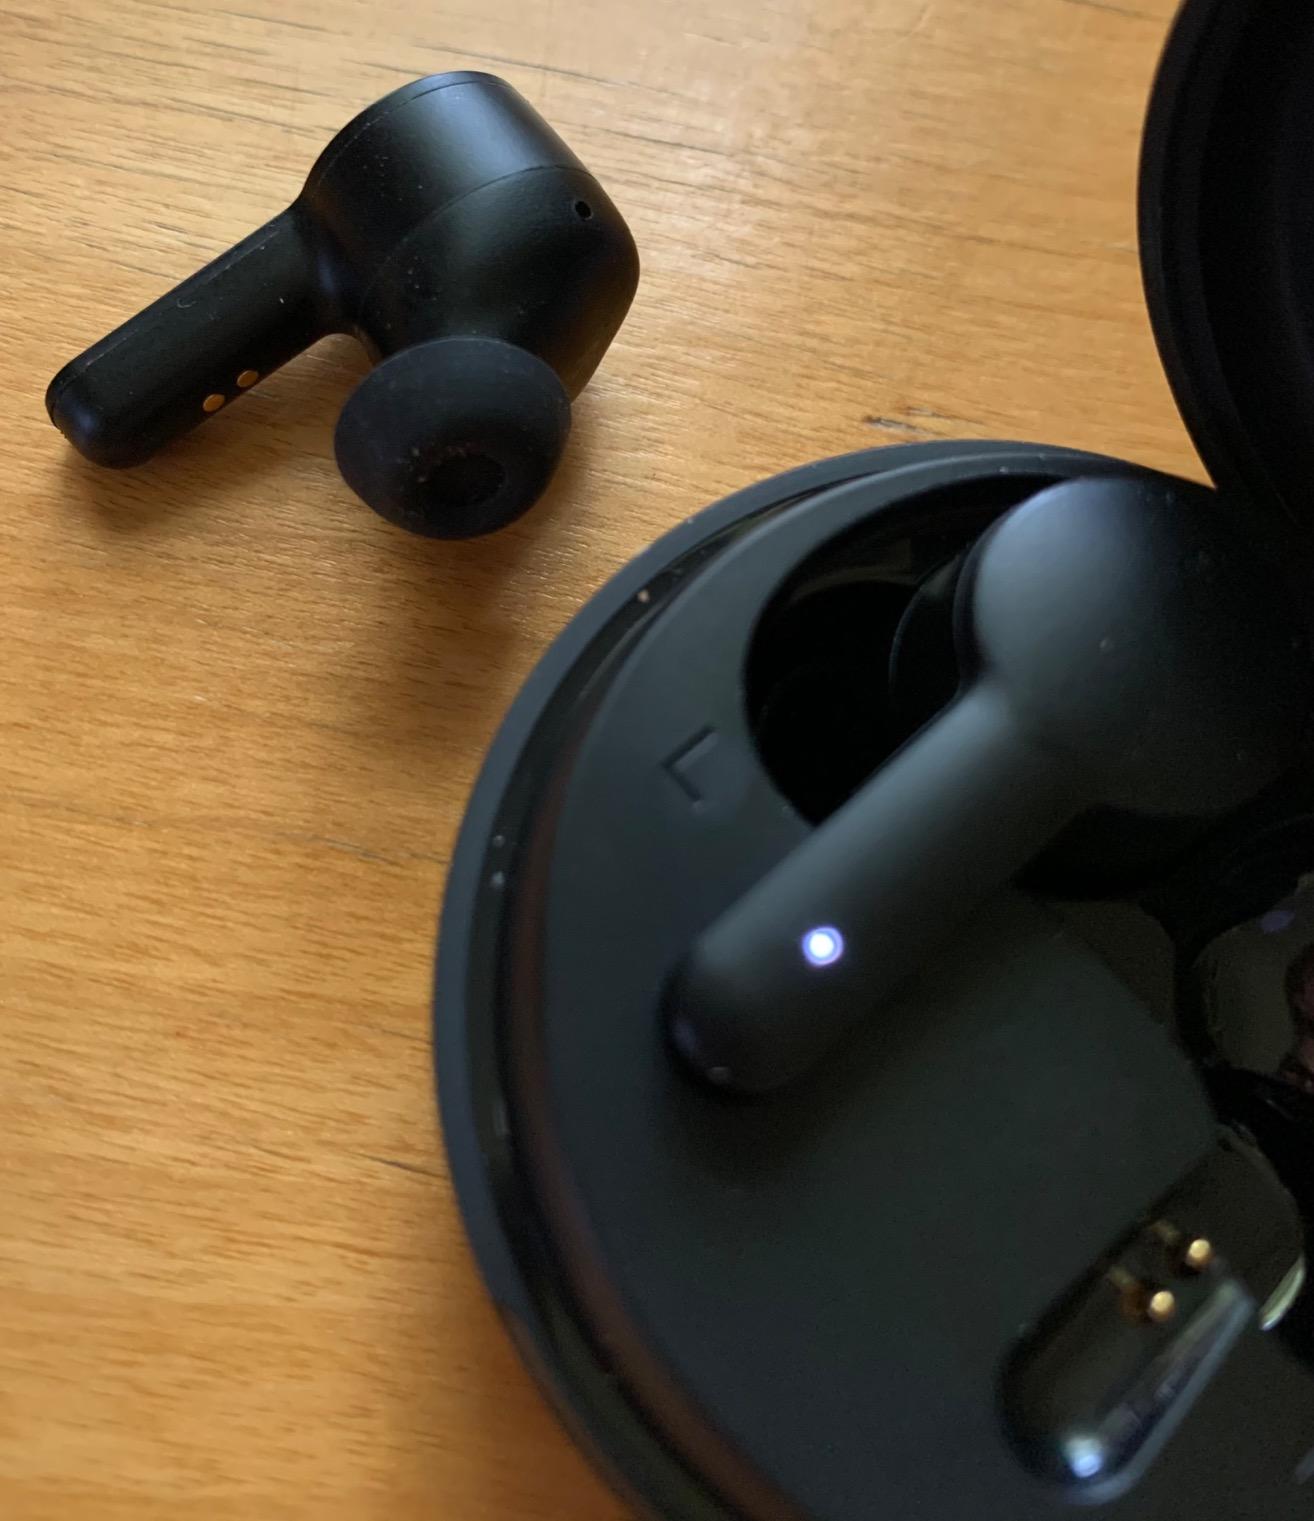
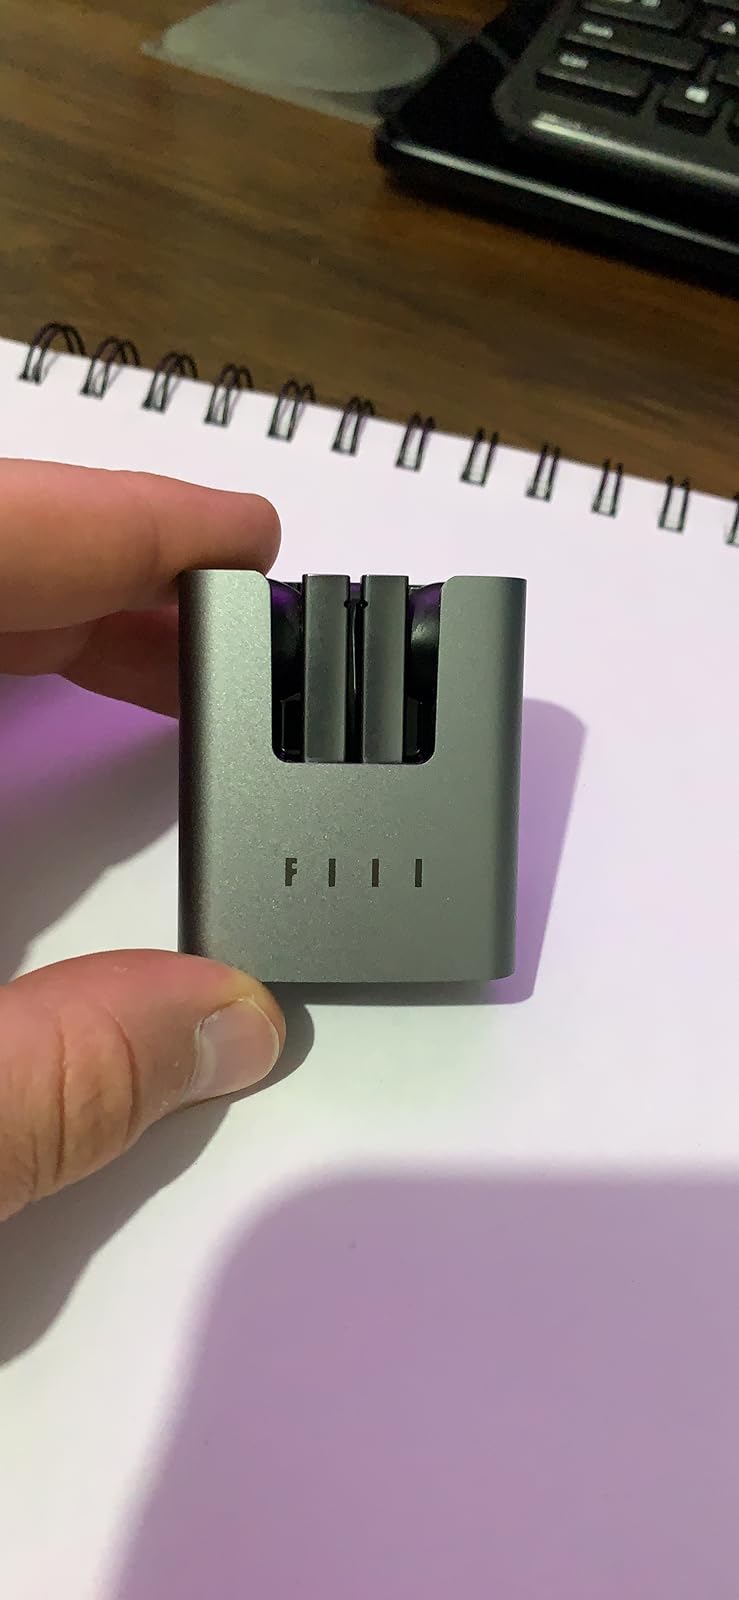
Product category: earbuds
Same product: no